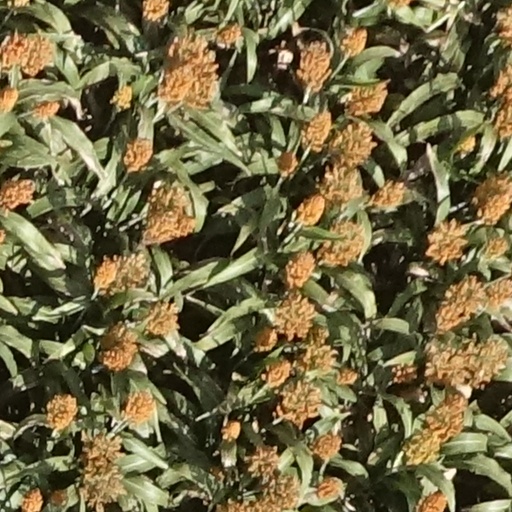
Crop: sorghum